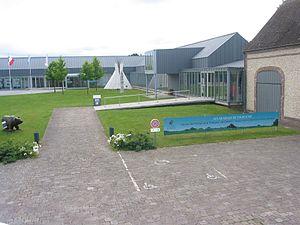
Musée de l’Émigration française du Canada - Musée des Commerces et des Marques
Fondée en 1956, l’association Perche-Canada a pour objet de renouer les liens entre les habitants du Perche d’aujourd’hui et les descendants des émigrants fondateurs, de perpétuer cette page d’histoire par des recherches historiques, par des animations, par des voyages et par un soutien aux projets de coopération.
Le musée de l'Émigration française au Canada, située à Tourouvre, dans le département de l'Orne et la région Normandie en France, est un lieu de mémoire pour rappeler ceux qui ont quitté leur terre pour aller s'établir au Canada.